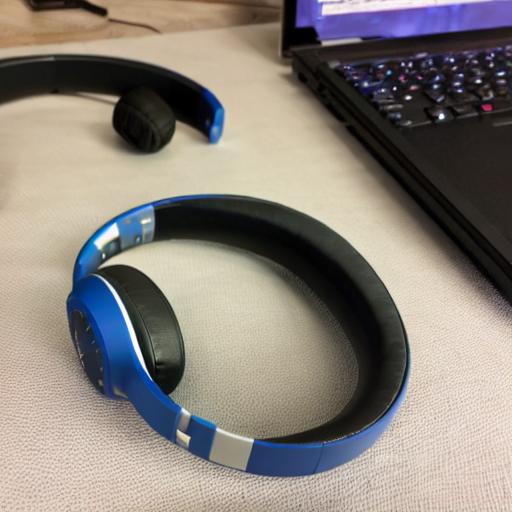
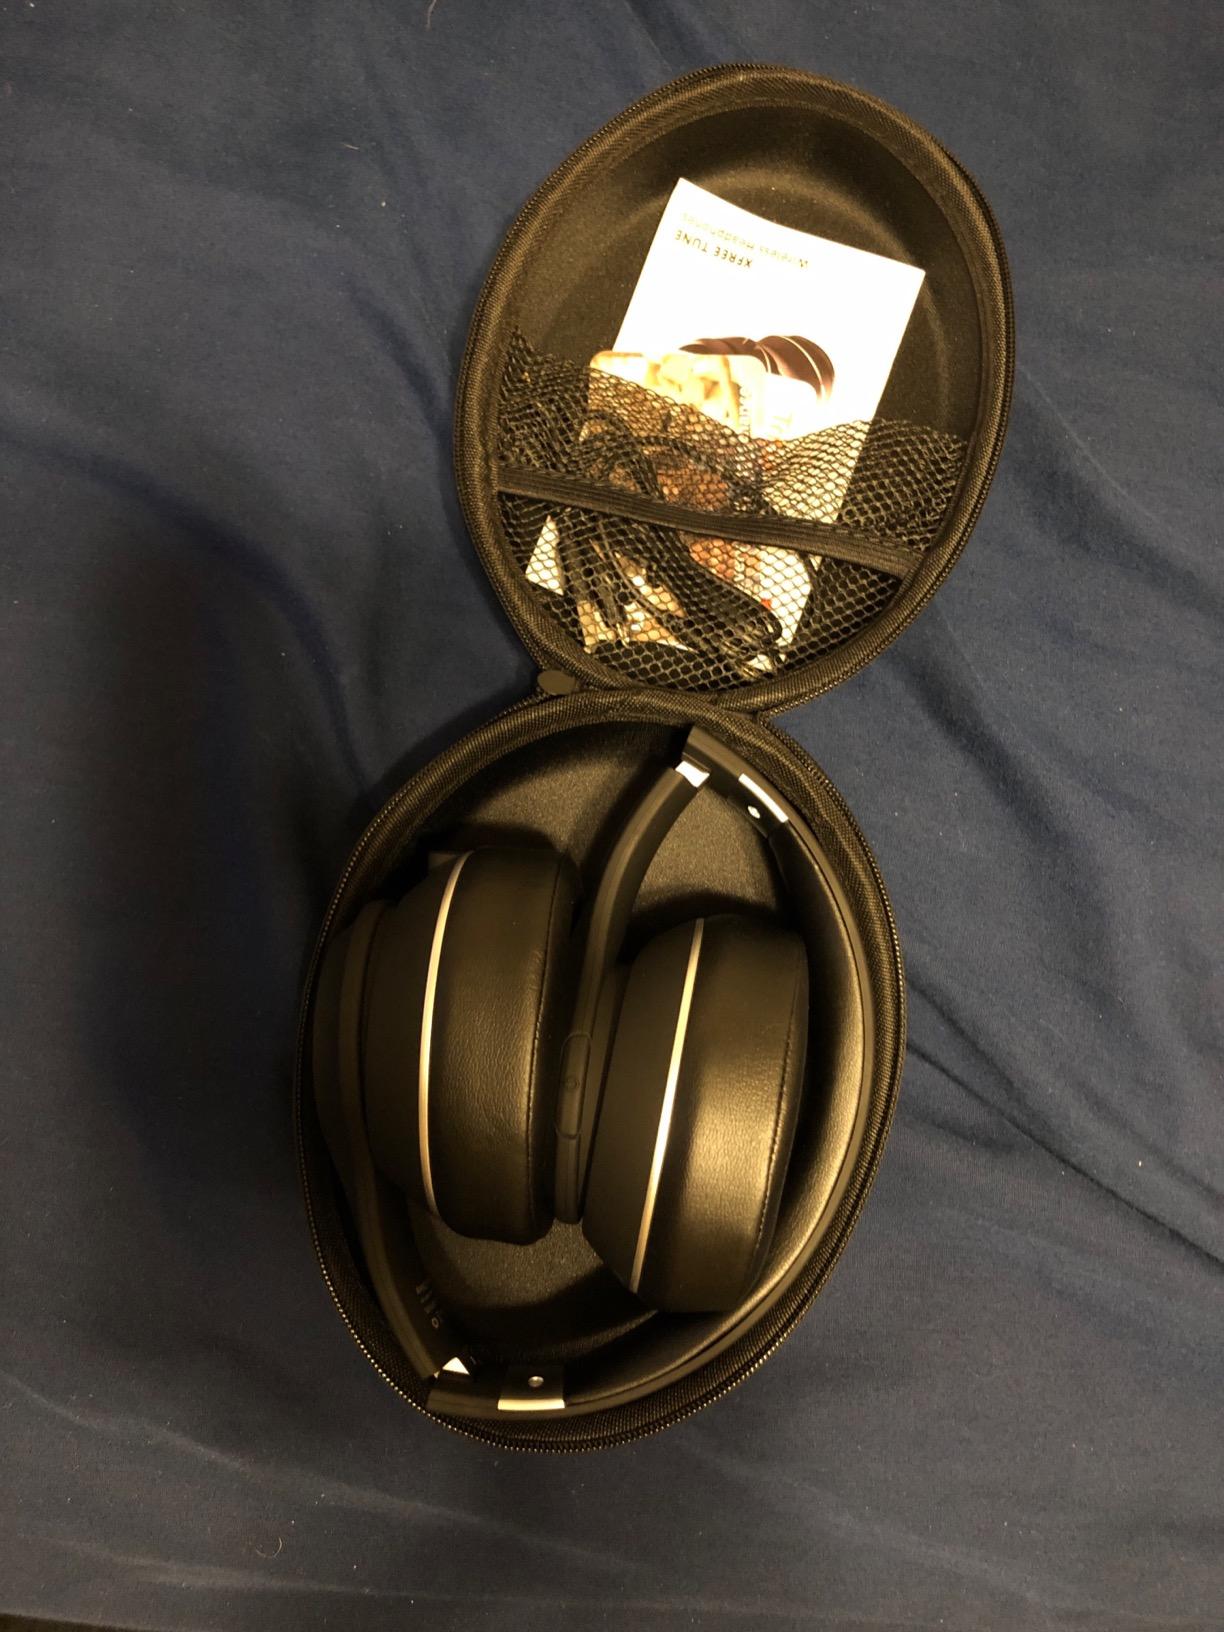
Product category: headphones
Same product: no